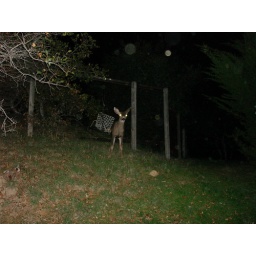
Views and images from San Francisco and The Golden Gate Bridge.A deer on the mountain road near the Golden Gate Bridge.